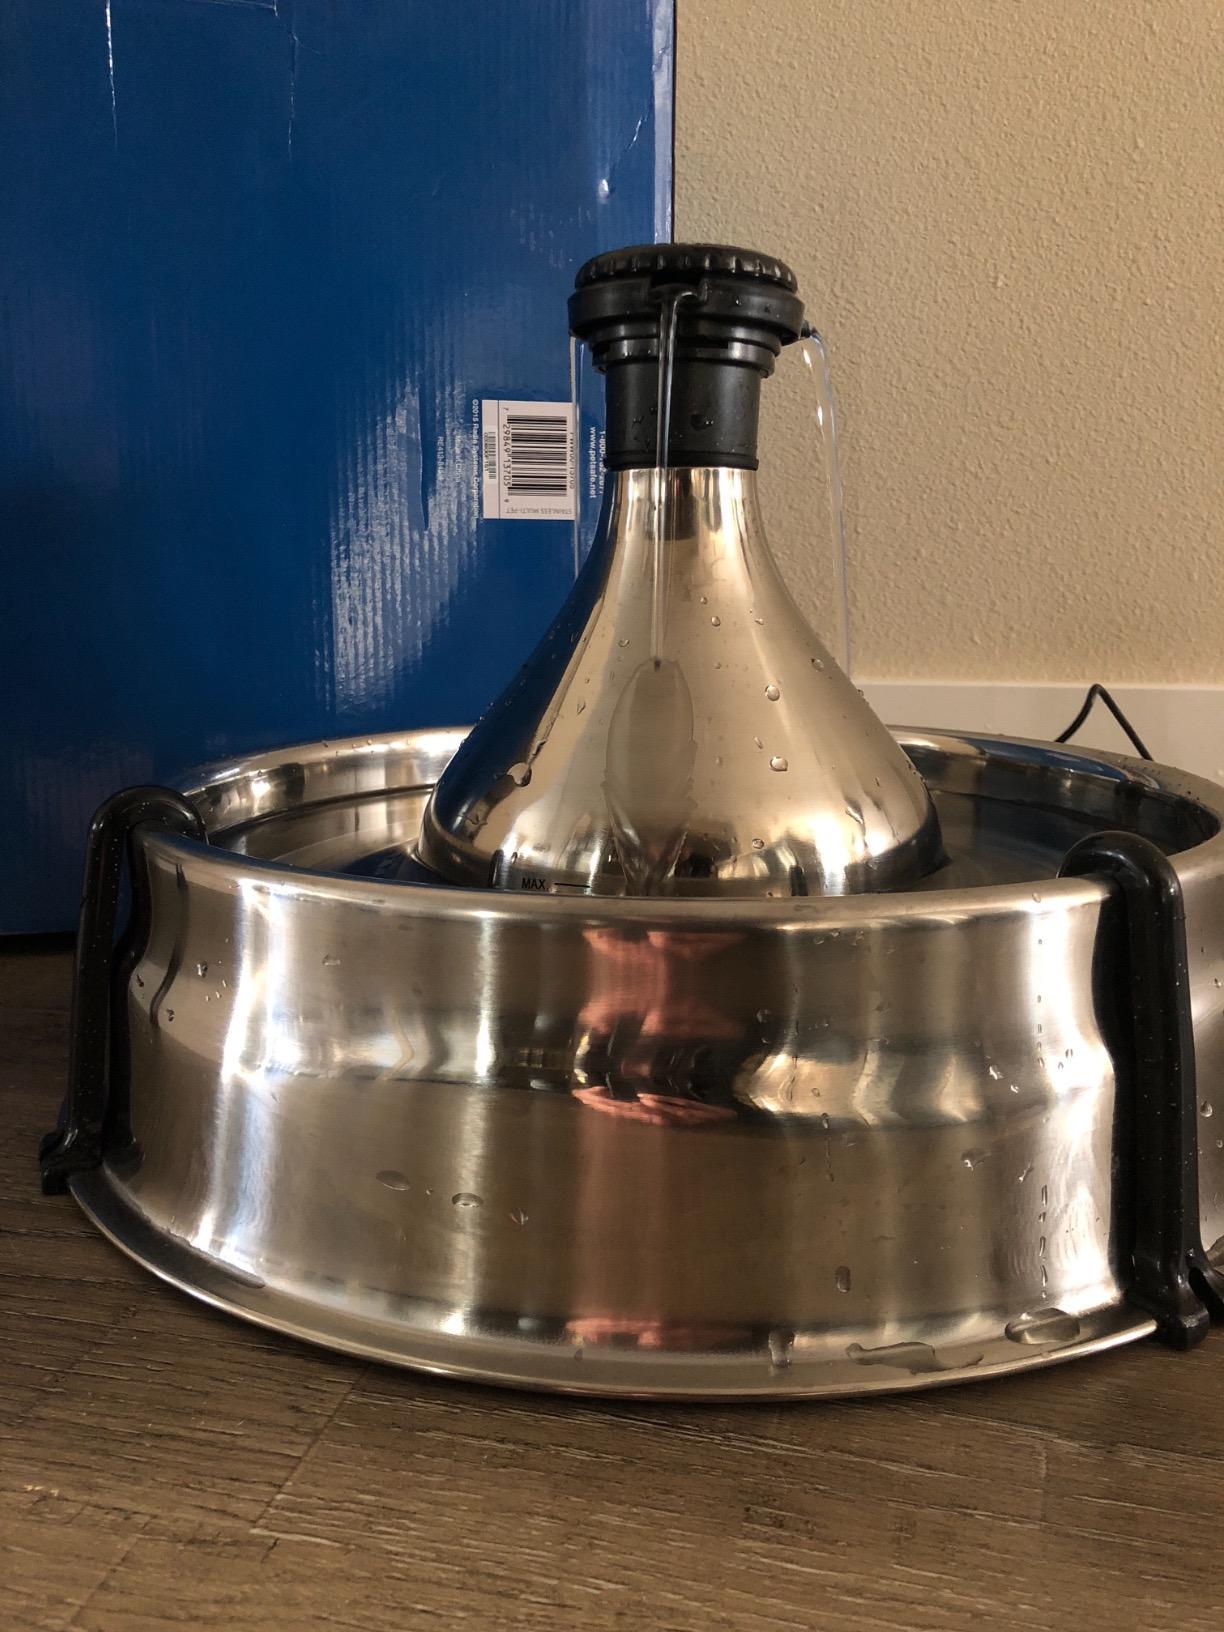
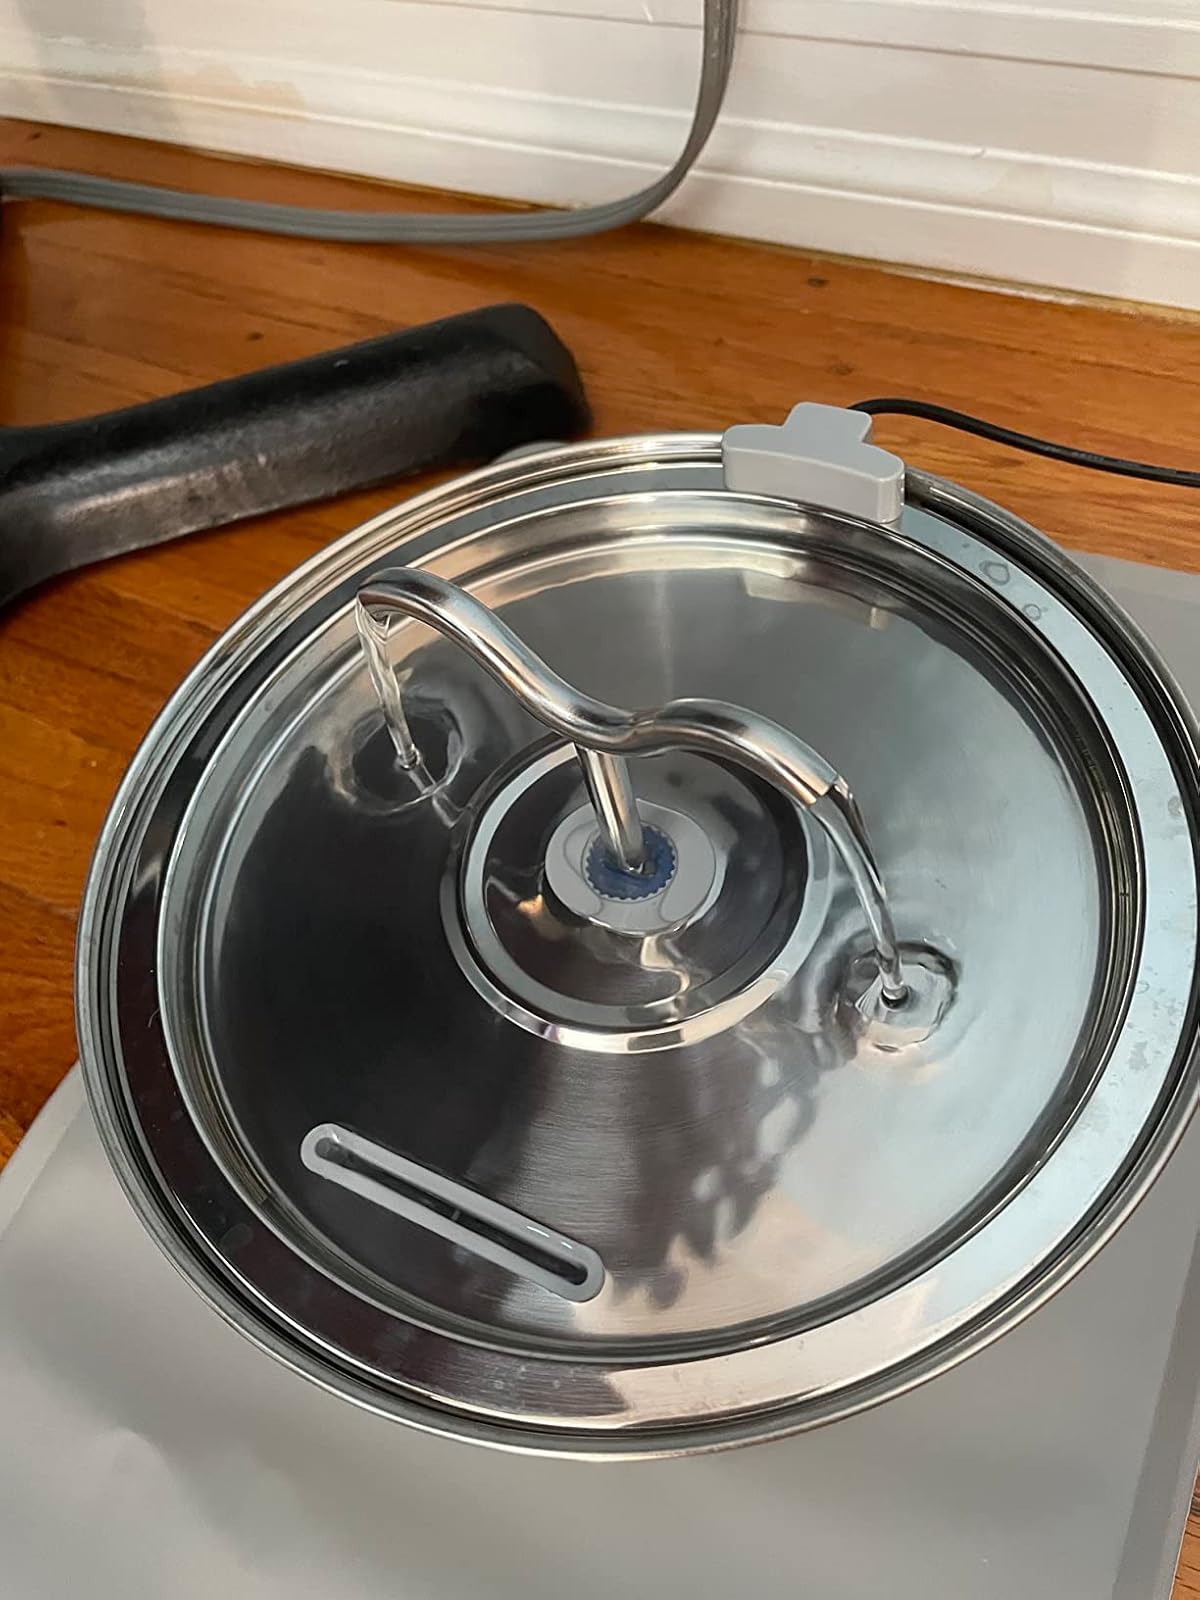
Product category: items_bowl
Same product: no